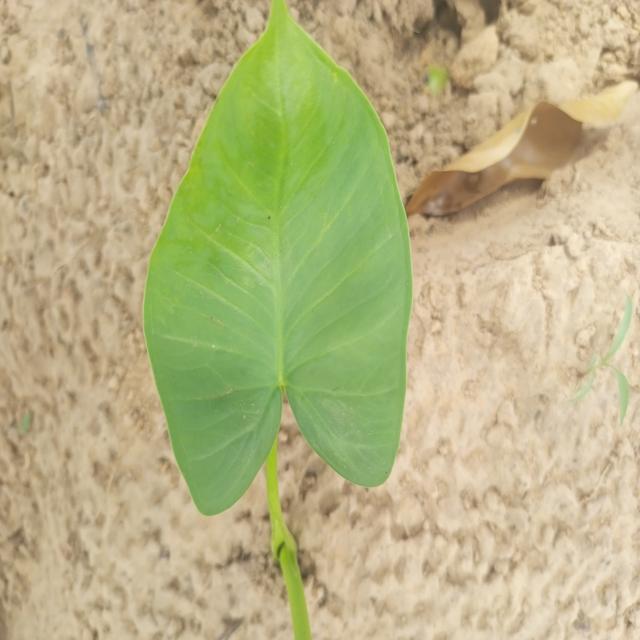
Label: Healthy